Alexander Hamilton

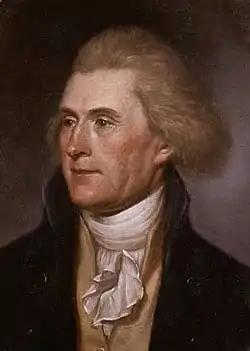
A 1791 portrait of Hamilton's political rival Thomas Jefferson

One of the principal sources of revenue Hamilton prevailed upon Congress to approve was an excise tax on whiskey. In his first Tariff Bill in January 1790, Hamilton proposed to raise the three million dollars needed to pay for government operating expenses and interest on domestic and foreign debts by means of an increase on duties on imported wines, distilled spirits, tea, coffee, and domestic spirits. It failed, with Congress complying with most recommendations excluding the excise tax on whiskey. The same year, Madison modified Hamilton's tariff to involve only imported duties; it was passed in September.